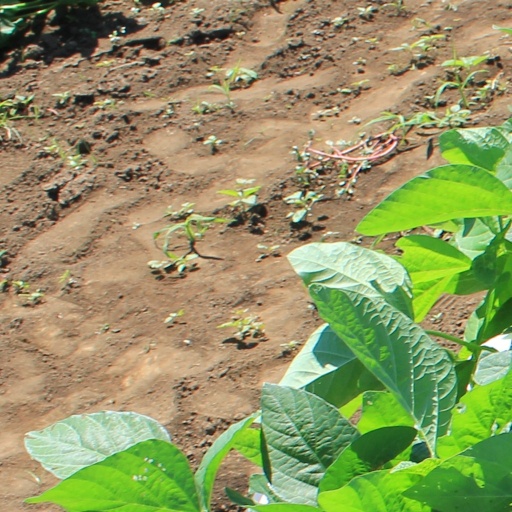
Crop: soybean